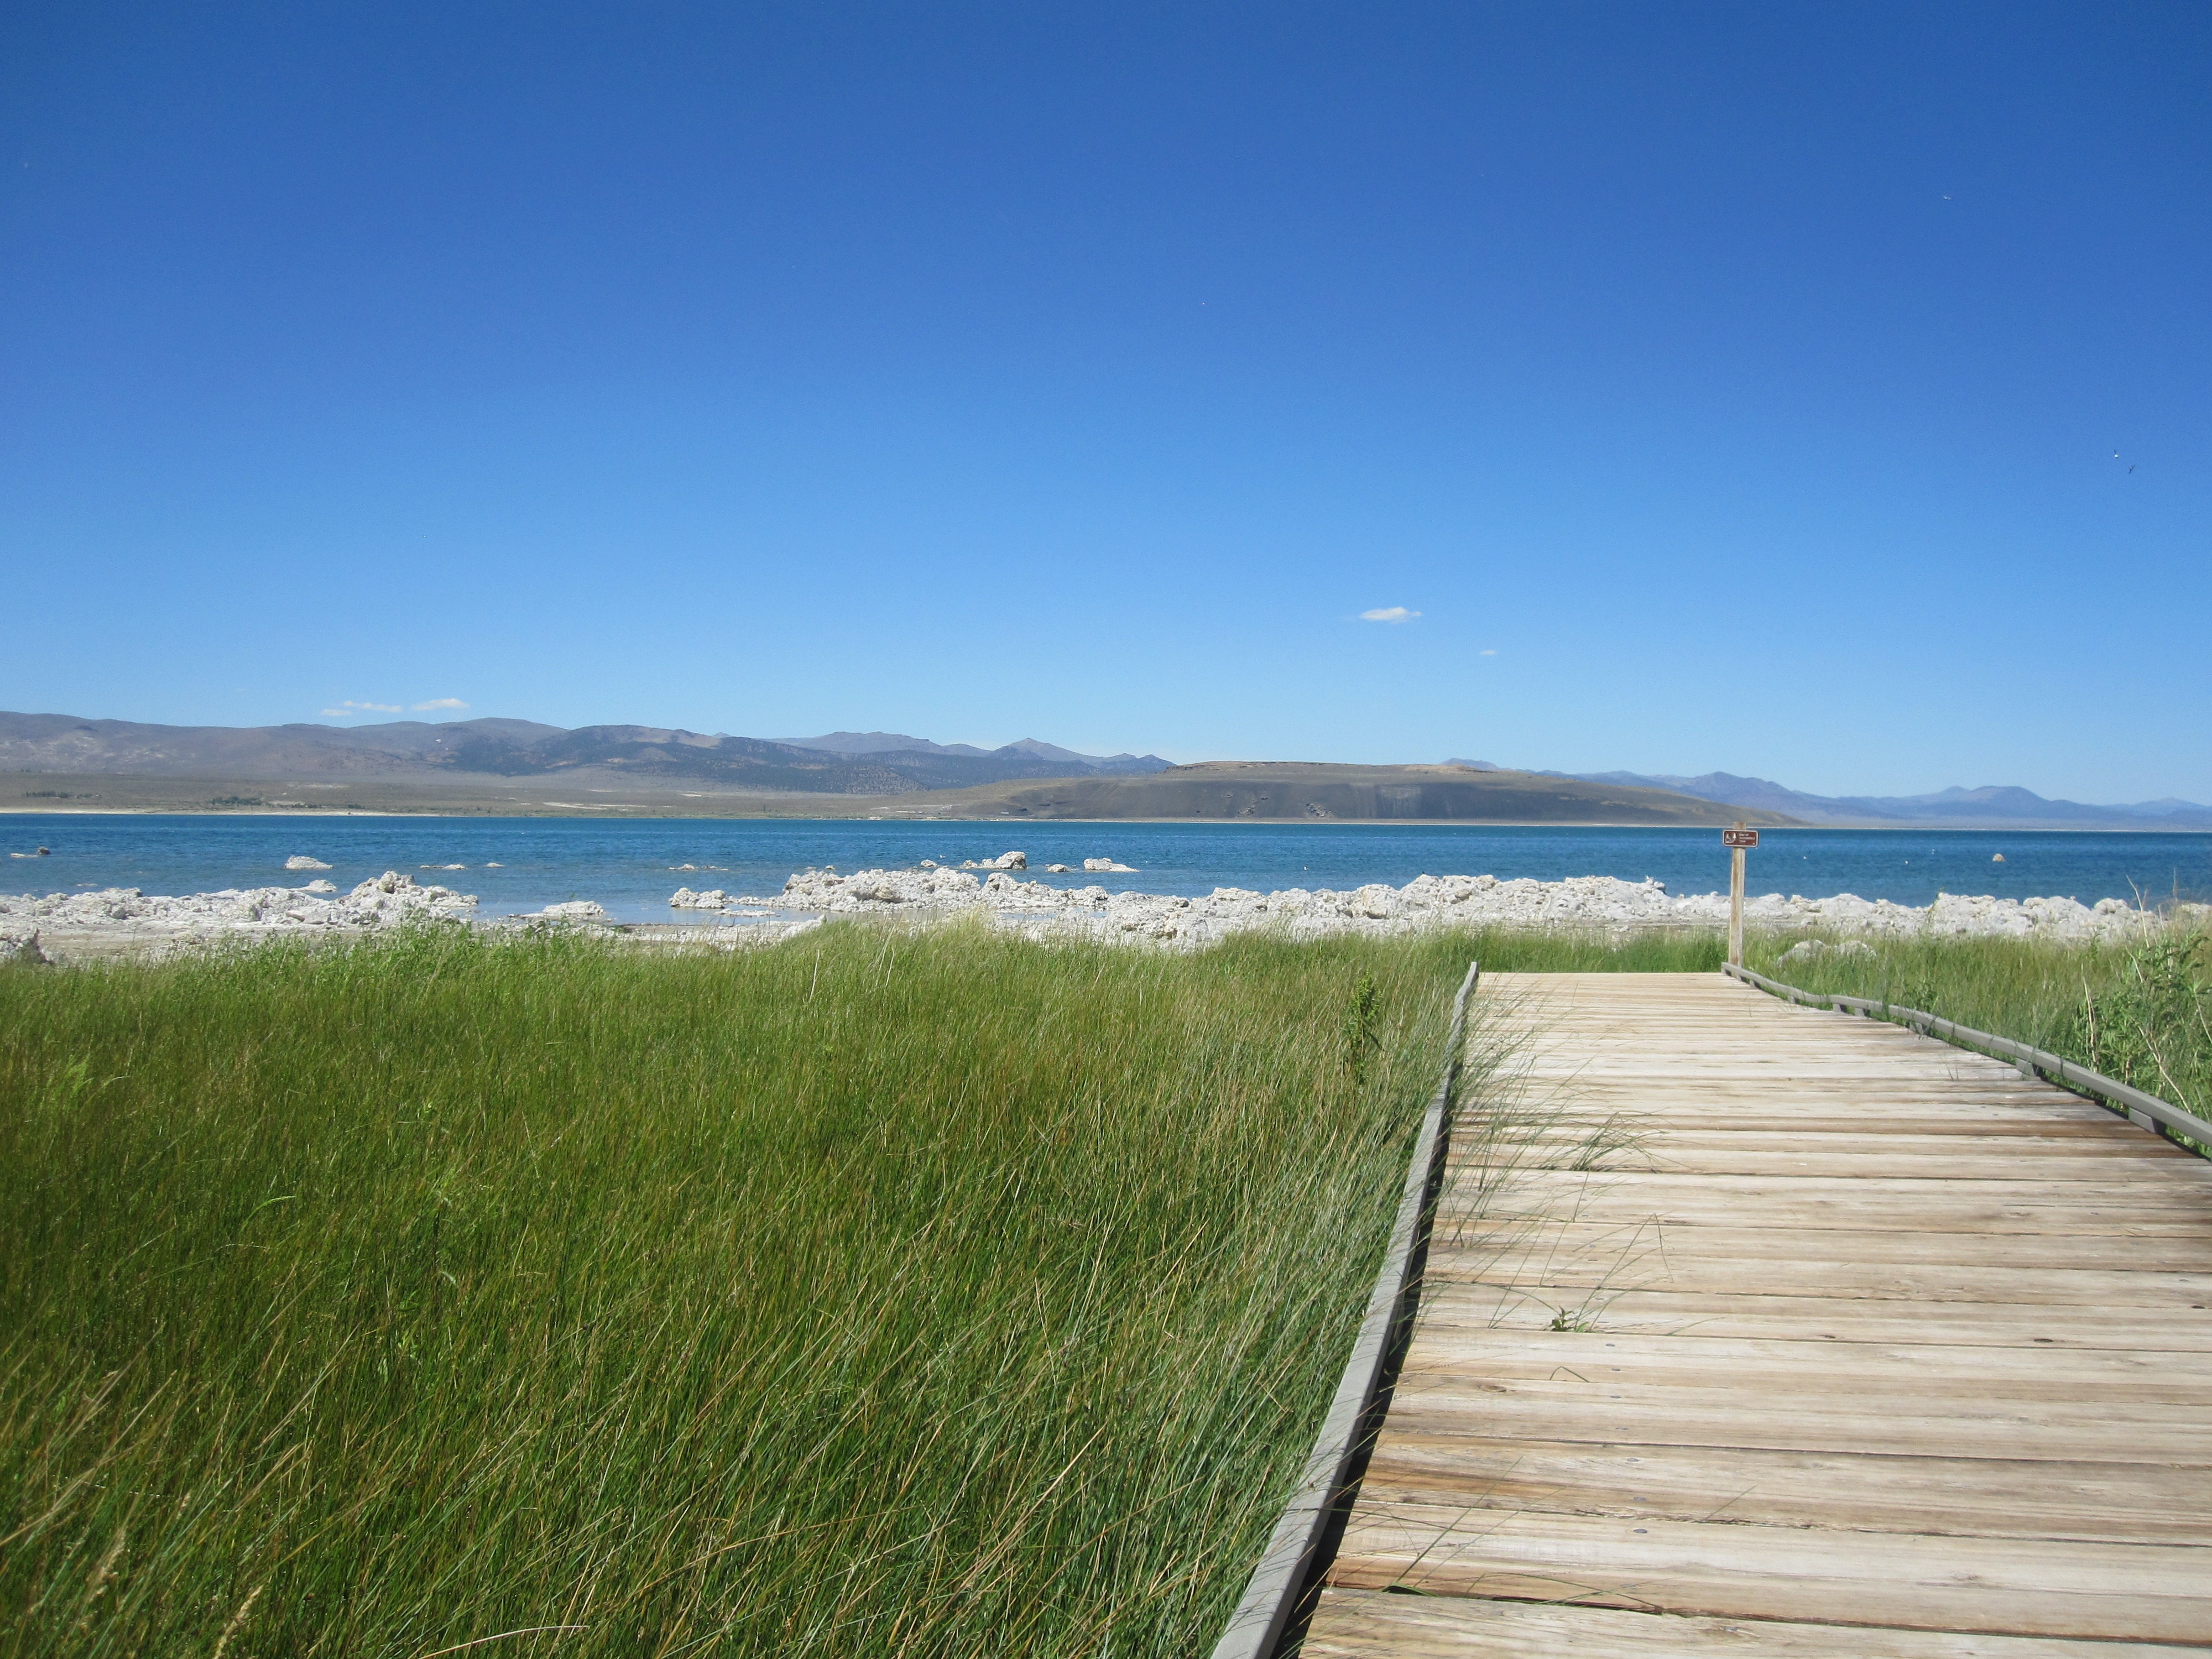
beach, landscape, sea, coast, nature, path, grass, outdoor, ocean, horizon, marsh, wilderness, shore, lake, land, walkway, vacation, wild, environment, tranquil, scenic, natural, scenery, bay, reservoir, california, body of water, wetland, scene, habitat, loch, ecosystem, mono lake, natural environment